Tito Colliander

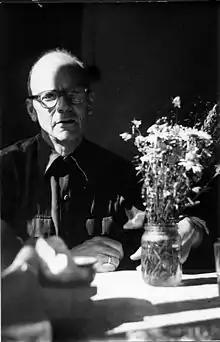
Colliander in 1956

Tito Fritiof Colliander (10 February 1904 – 21 May 1989) was a Finnish Eastern Orthodox Christian writer.